Georg Fugger

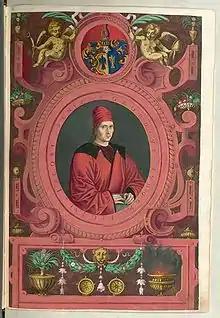
Georg Fugger – coloured copperplate from "Fuggerorum et Fuggerarum imagines", 1618

Georg Fugger "von der Lilie" (1453–1506) was a German merchant of the Fugger dynasty.